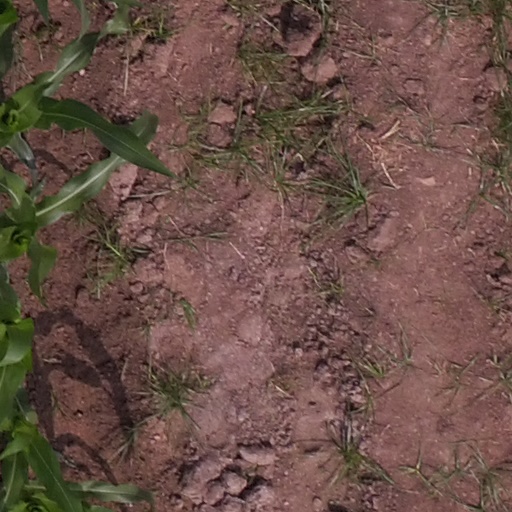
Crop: maize; corn